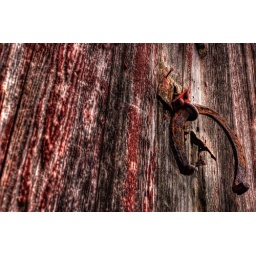
horse shoe on an old barn in HDR